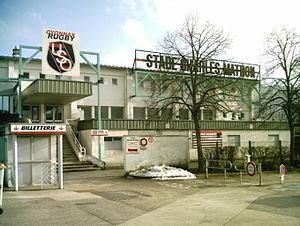
L'entrée principale du stade Charles Mathon à Oyonnax (Ain, FRANCE), avec vu de dos de la tribune présidentiel